1916 Pittsburgh Panthers football team

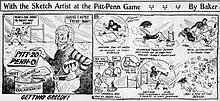
Cartoonist's description of 1916 Pitt vs. Pennsylvania game

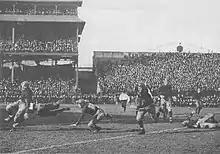
1916 Pitt football game action

The fourth opponent for the 1916 season was the University of Pennsylvania Quakers led by first year coach Bob Folwell. The Quakers sported a record of 3–1, having lost to Swarthmore 6–0, but beating Penn State, West Virginia and Franklin & Marshall.